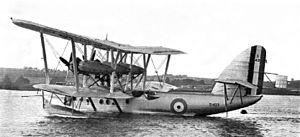
Le Short S.8/8 Rangoon était un hydravion biplan trimoteur britannique des années 1930, conçu par le constructeur irlandais Short Brothers pour la Royal Air Force.